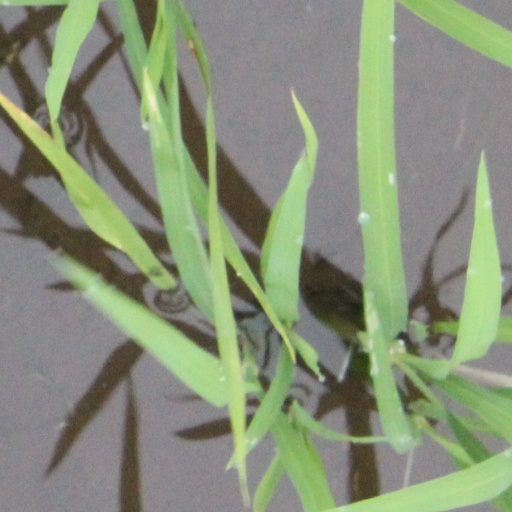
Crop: rice